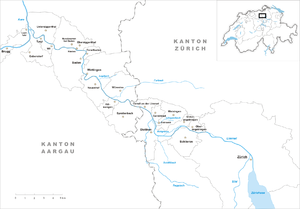
Limmat
Kort over Limmat
Limmat er en flod i Schweiz, der løber 36 km fra sit udspring i Zürichsøen til den løber ud i floden Aare nær byen Brugg i Kanton Aargau. På sin vej løber den gennem centrum af Zürich og Limmatdalen. Den er en del af det cirka 140 kilometer lange flodsystem Linth-Limmat.